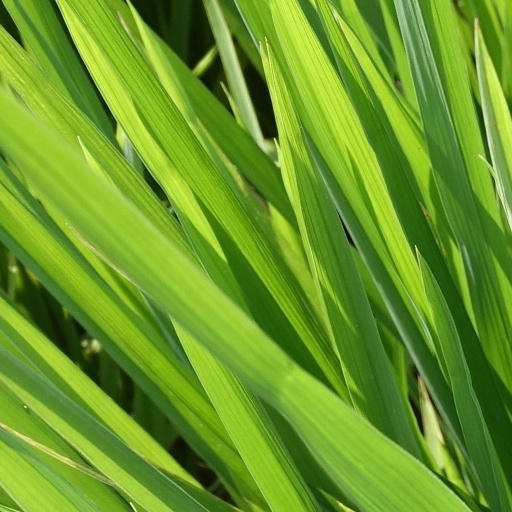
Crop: rice